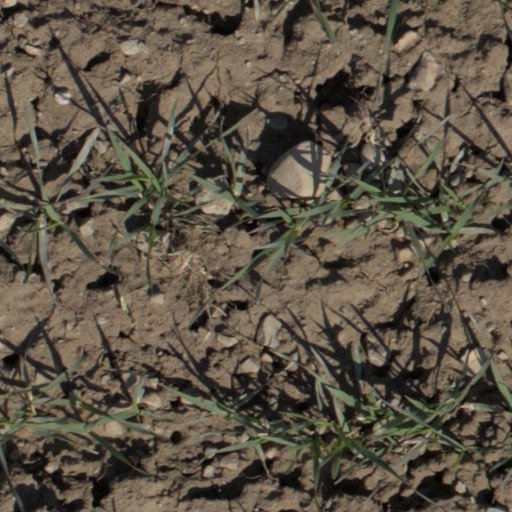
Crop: wheat